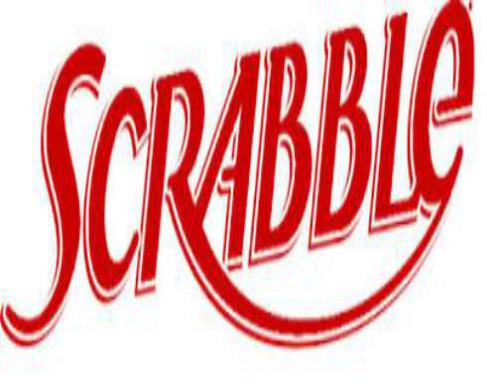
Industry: Leisure